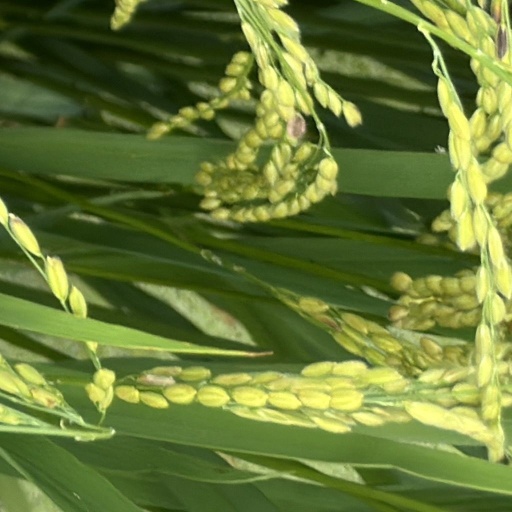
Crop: rice